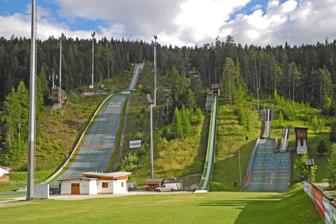
Building: W90-Mattensprunganlage
Country: Austria
Year built: 1995
Ski jumping venue in Austria W90-Mattensprunganlage Location Ramsau am Dachstein Austria Opened 1995 Size K–point K-90 Hill size HS 98 Hill record 101 m (331 ft) Daito Takahashi (17 December 2005) W90-Mattensprunganlage is a ski jumping normal hill in Ramsau am Dachstein , Austria . History It was opened in 1995 and owned by WSV Ramsau. It has hosted one FIS Ski jumping World Cup event each for men and women, in 1998 and 2012 respectively, as well as events at the FIS Nordic World Ski Championships 1999 . Daito Takahashi holds the hill record. World Cup Men Date Hillsize Winner Second Third 11 January 1998 K90 Masahiko Harada Kazuyoshi Funaki Hiroya Saito Ladies Date Hillsize Winner Second Third 14 December 2012 HS98 Sara Takanashi Coline Mattel Daniela Iraschko 47°25′03″N 13°39′19″E / 47.4175°N 13.6553°E / 47.4175; 13.6553 This article about a ski jumping venue is a stub . You can help Wikipedia by expanding it . v t e This article about an Austrian sports venue is a stub . You can help Wikipedia by expanding it . v t e